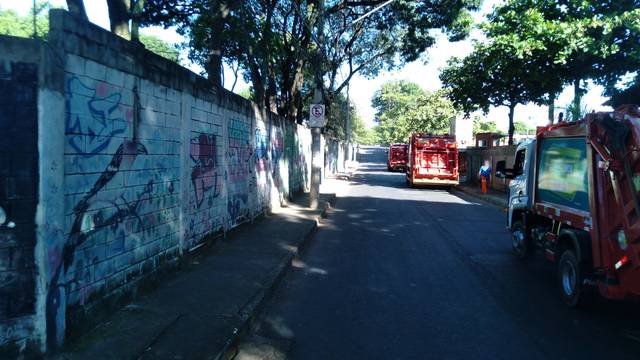
Region: Brazil
Coordinates: -19.886, -43.932